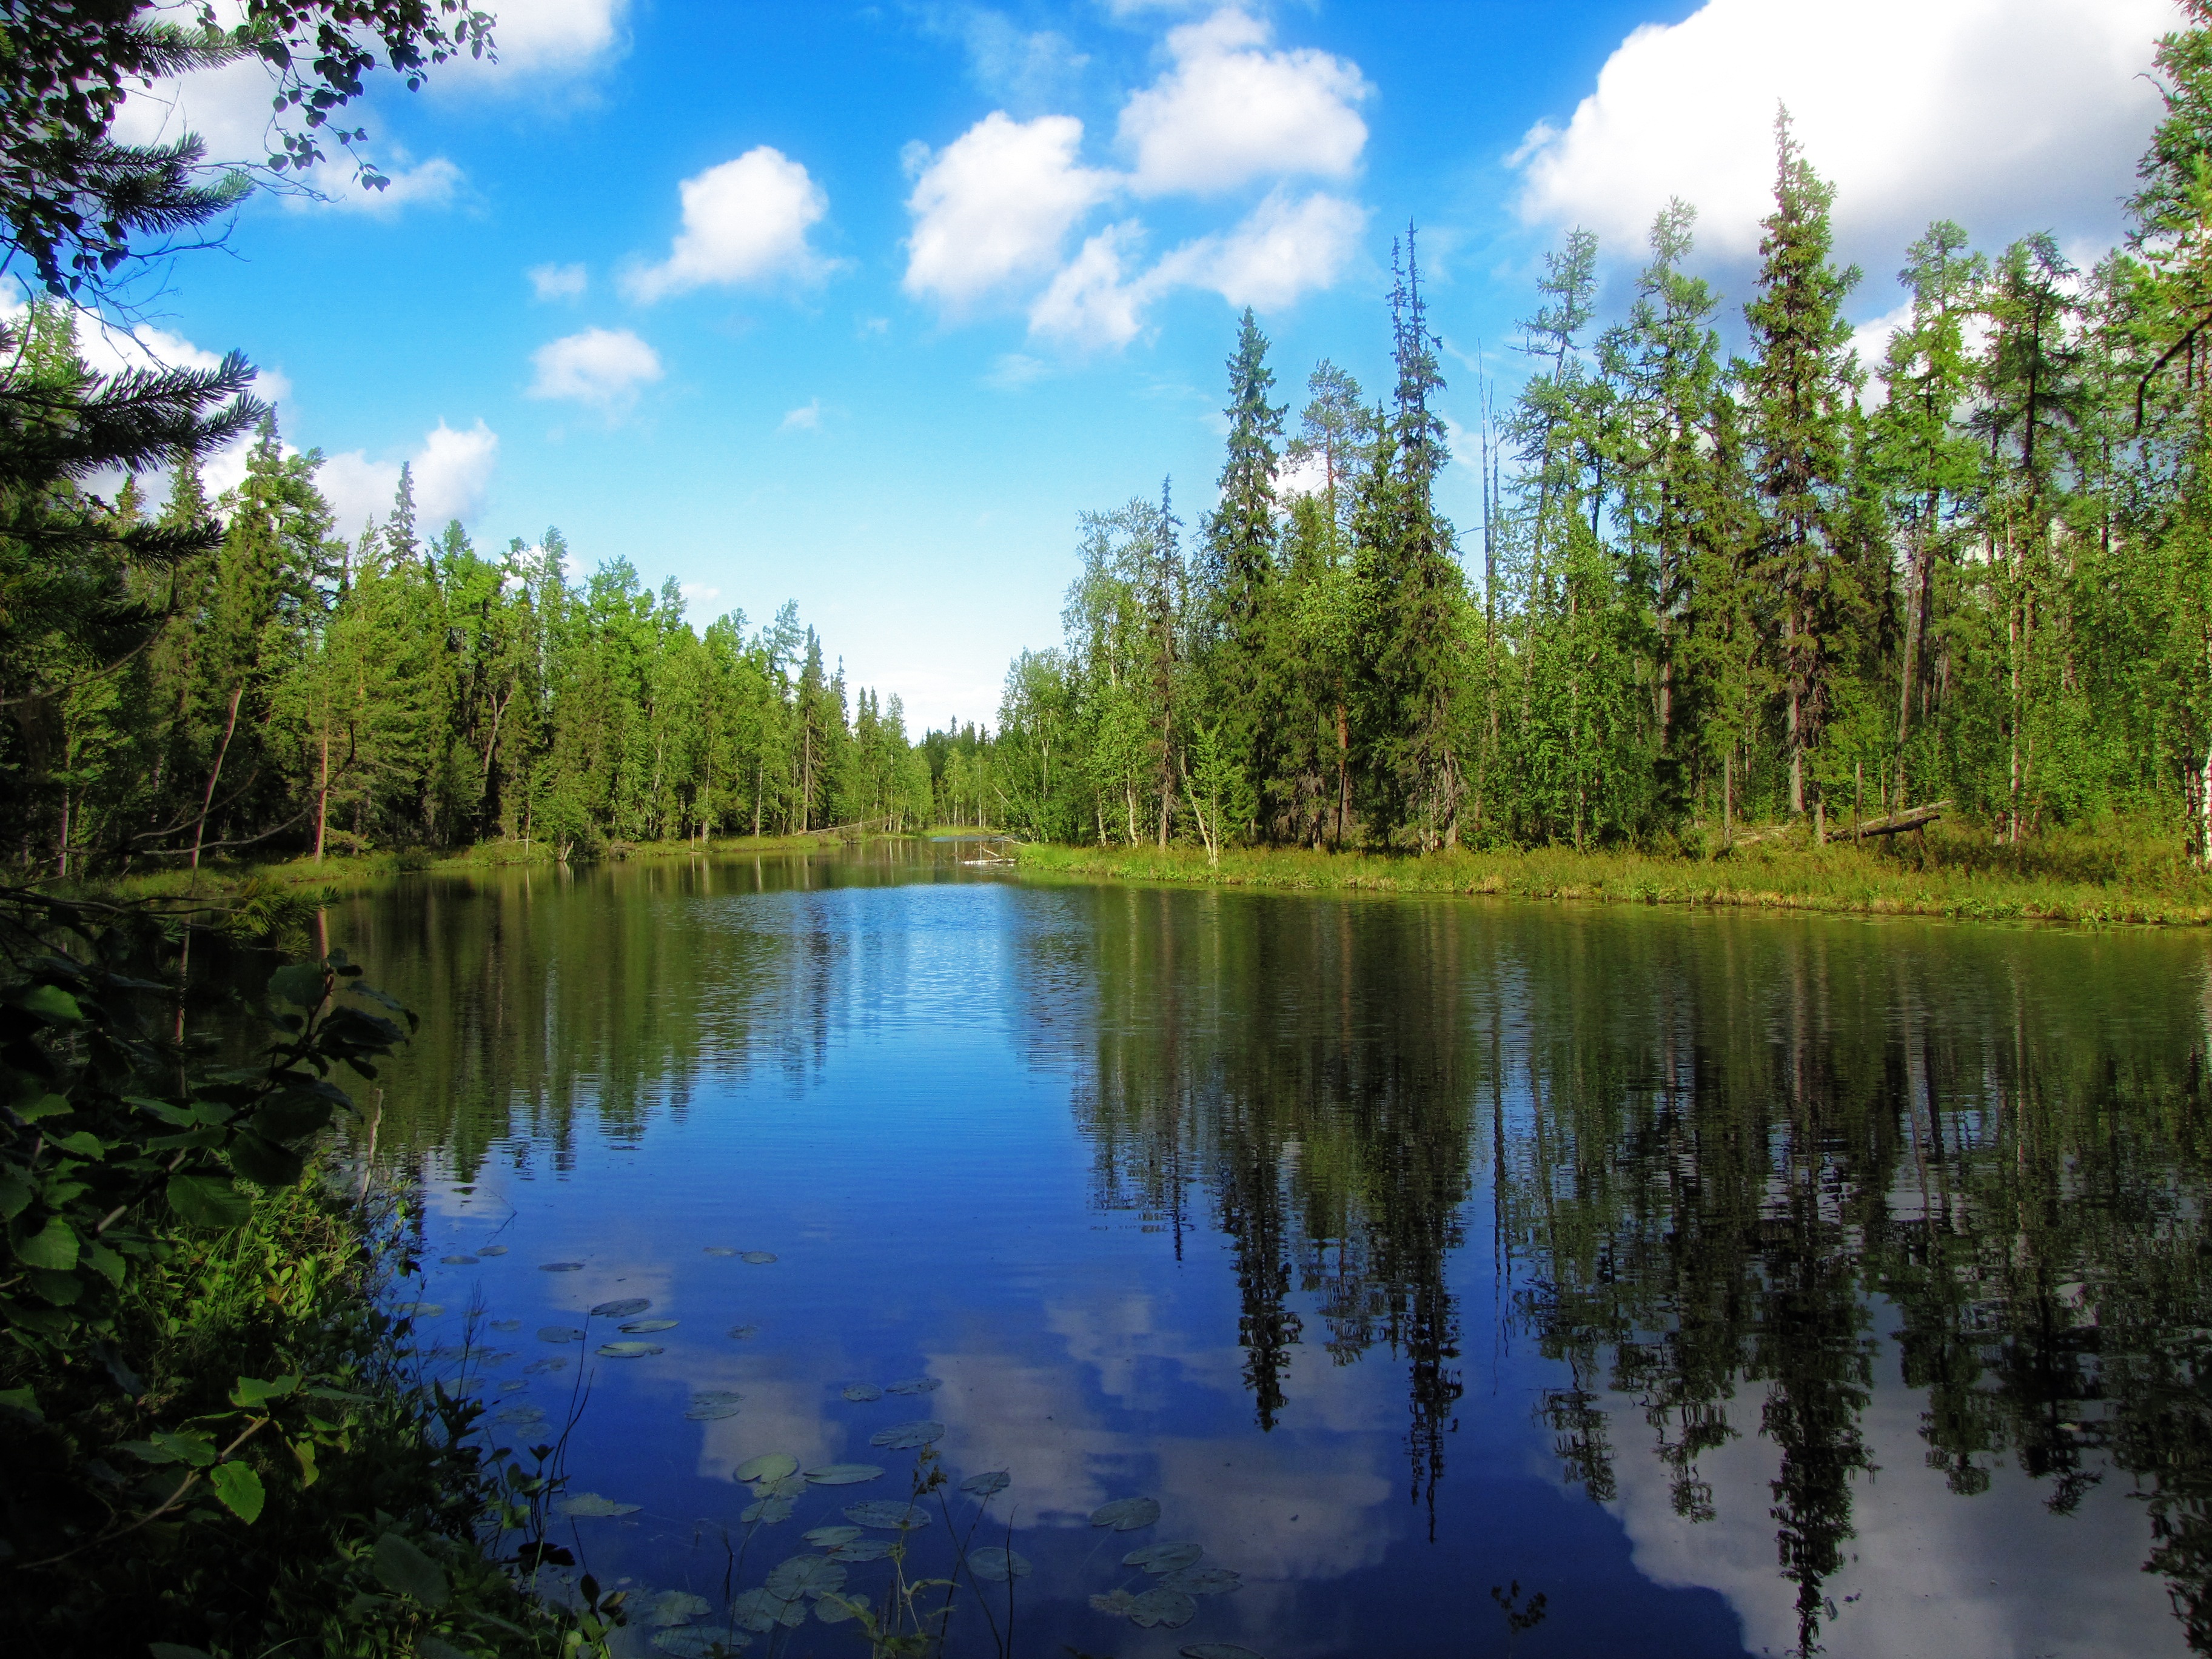
landscape, tree, water, nature, forest, swamp, wilderness, plant, sky, meadow, lake, pond, reflection, body of water, trees, north, wetland, floodplain, woodland, habitat, loch, ecosystem, beauty in nature, tarn, nature reserve, forest lake, biome, fish pond, natural environment